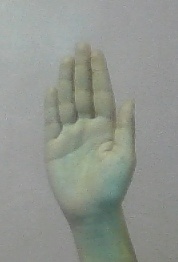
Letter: seen